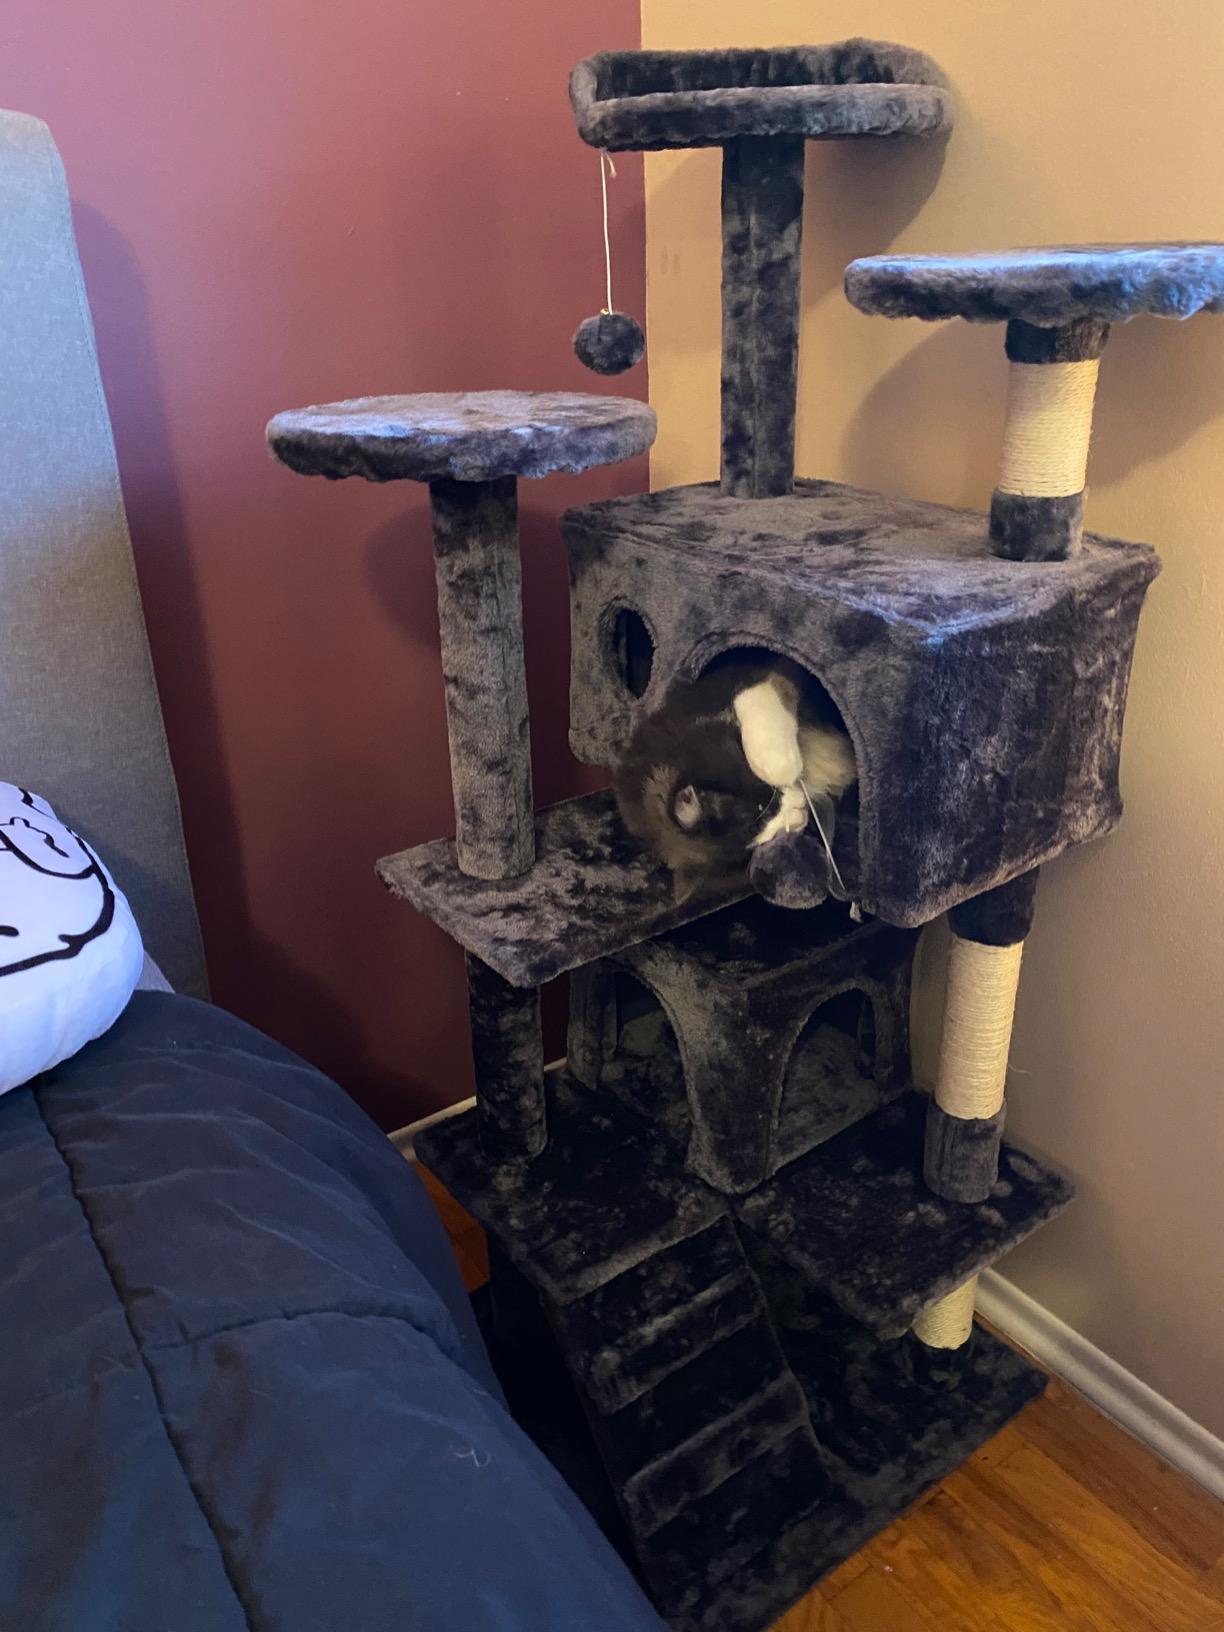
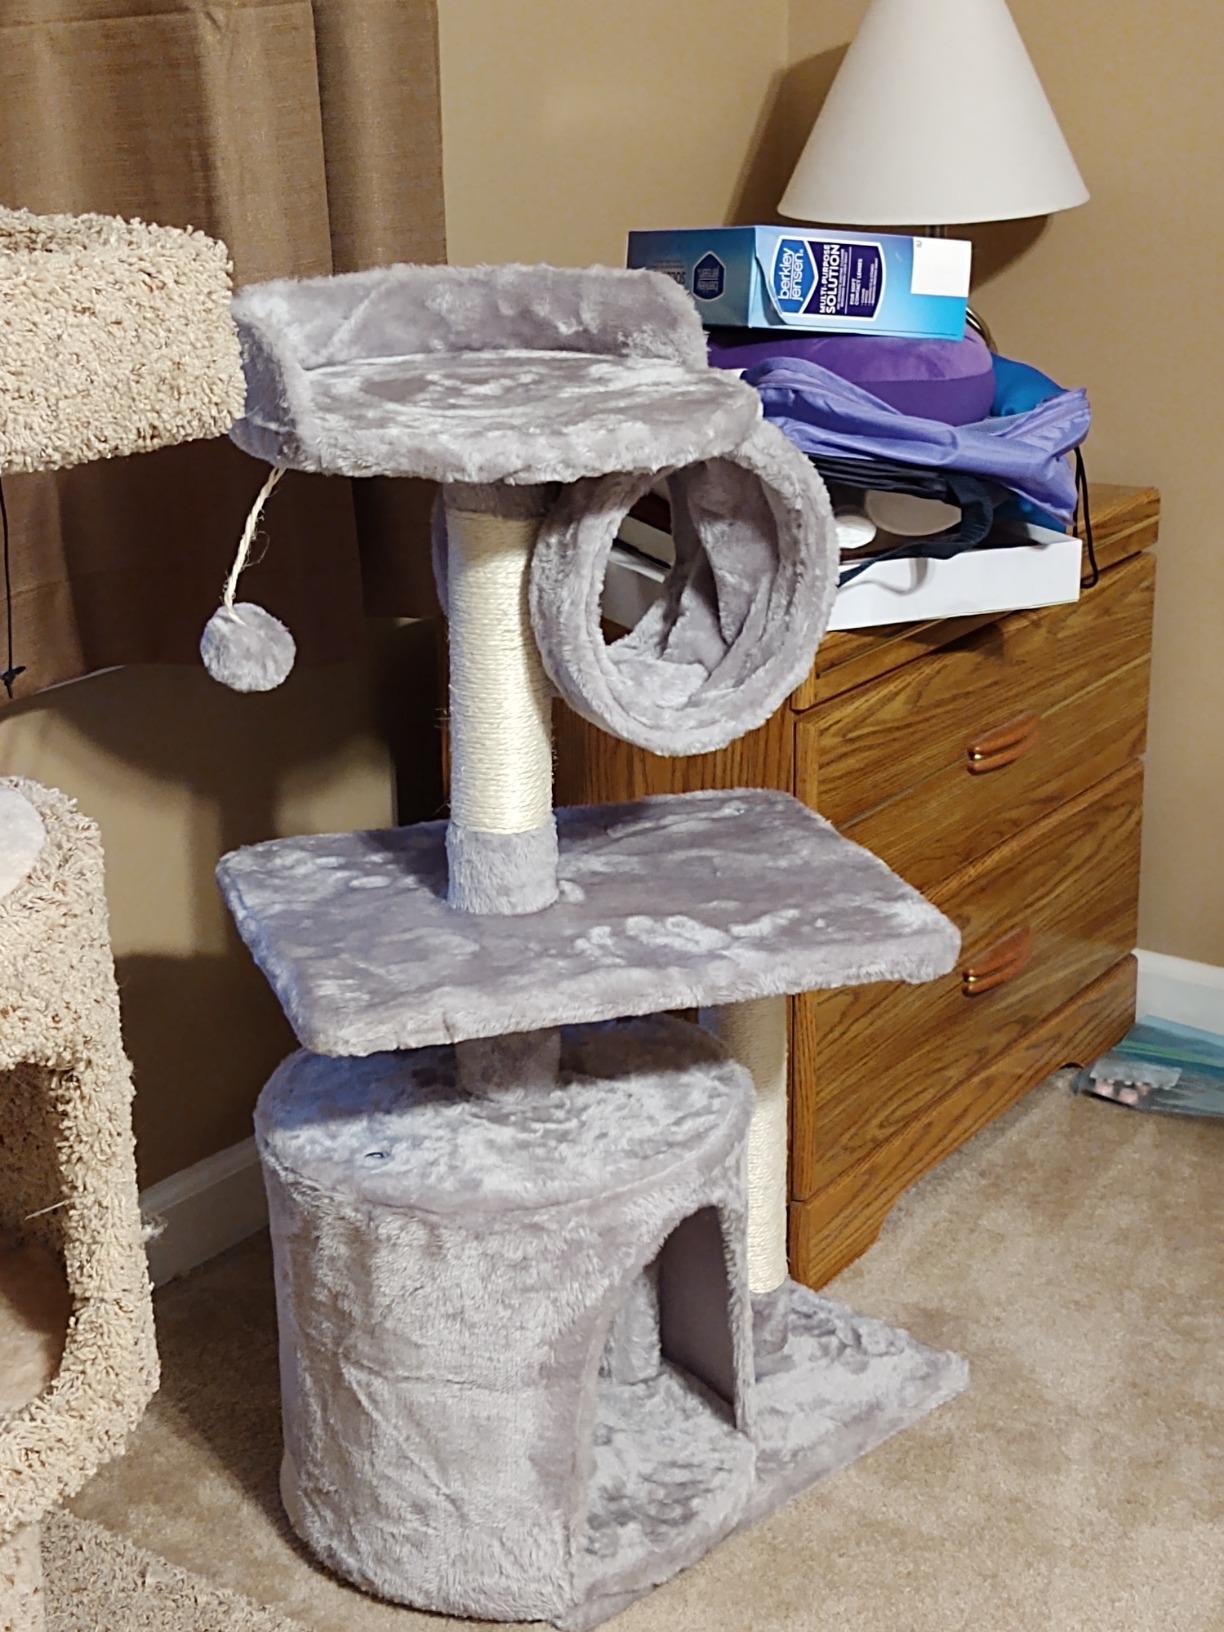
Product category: items_cat tree
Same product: no